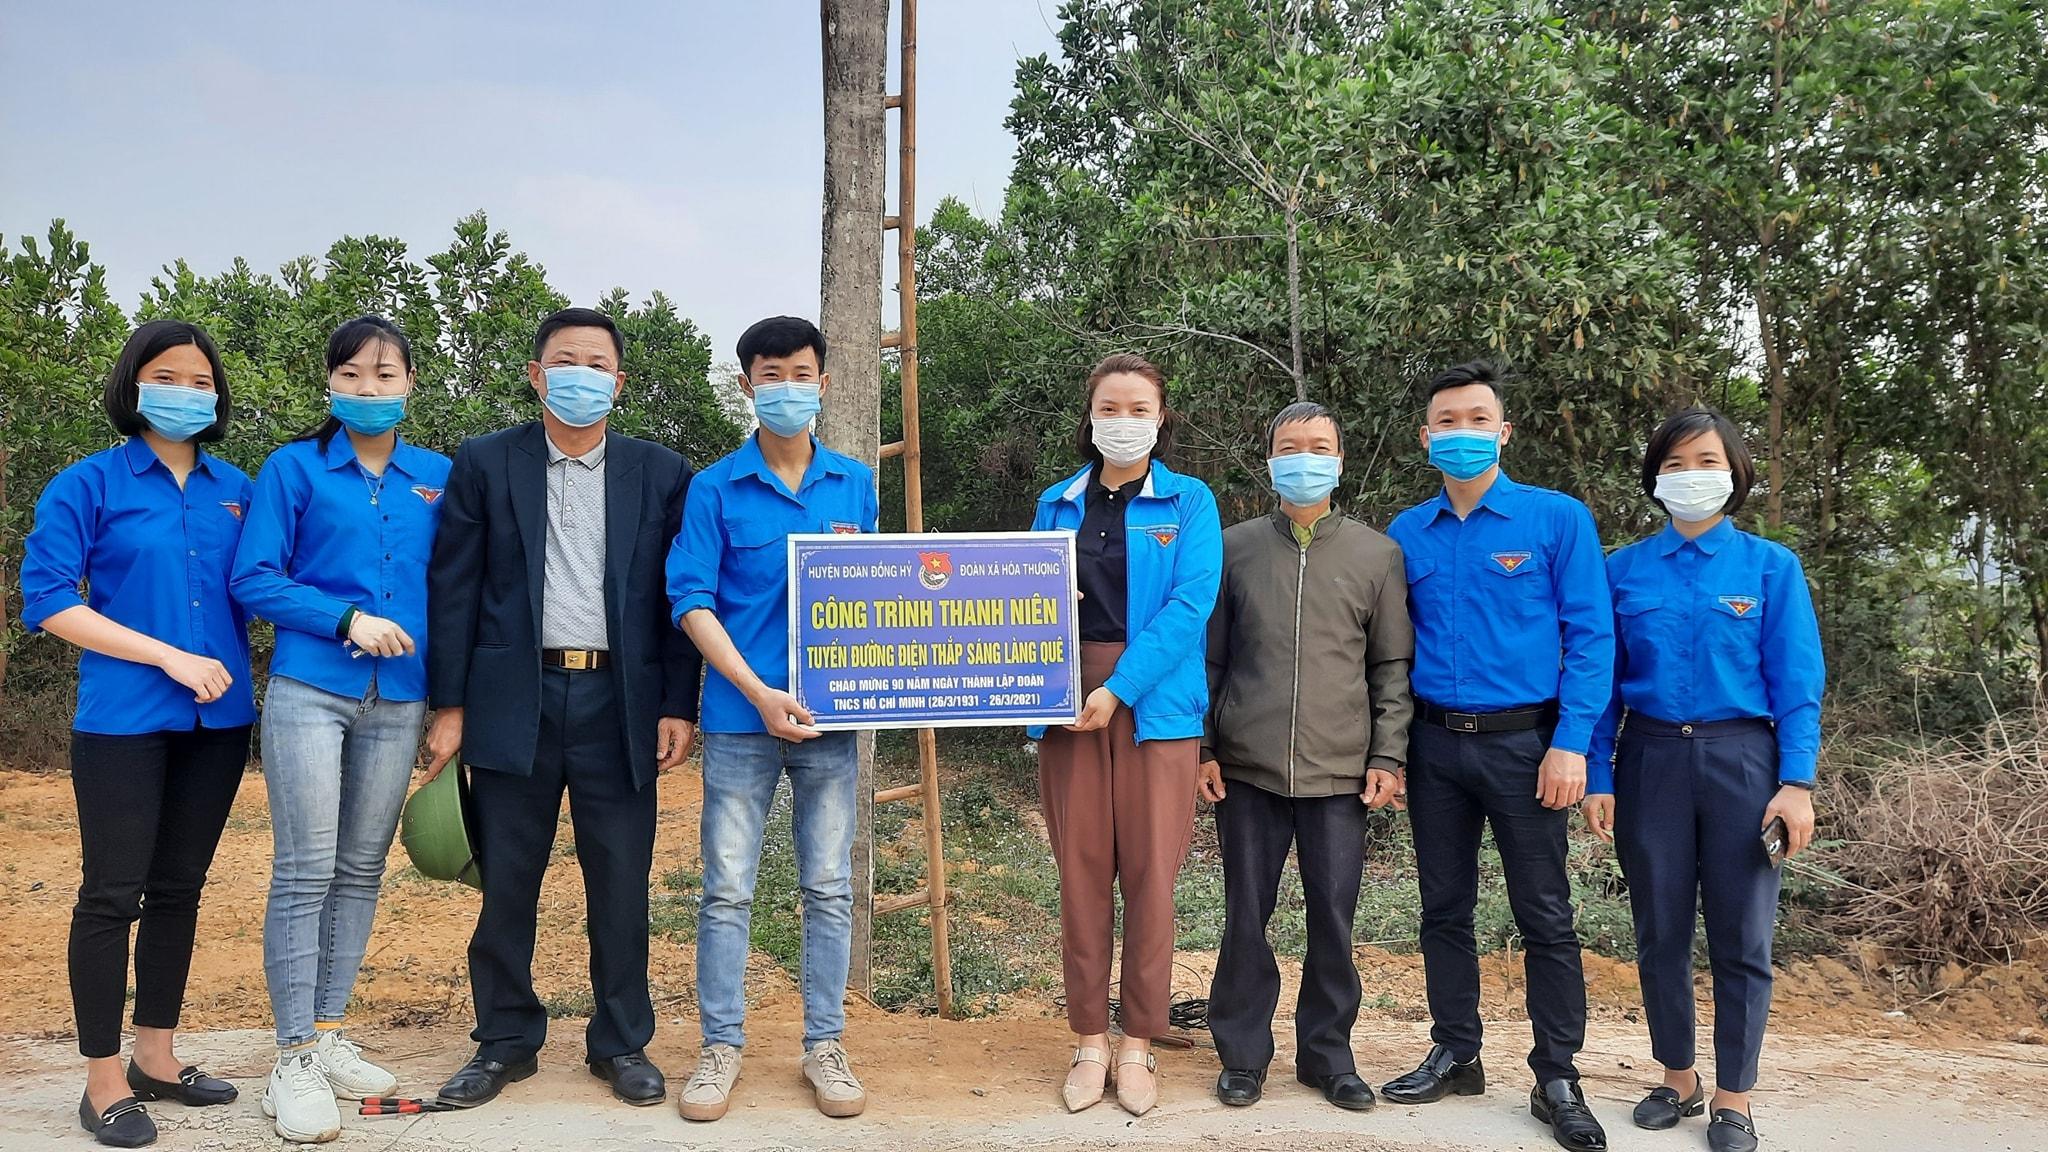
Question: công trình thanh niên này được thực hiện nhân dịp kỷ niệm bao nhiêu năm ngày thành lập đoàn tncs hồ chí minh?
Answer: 90 năm ngày thành lập đoàn tncs hồ chí minh